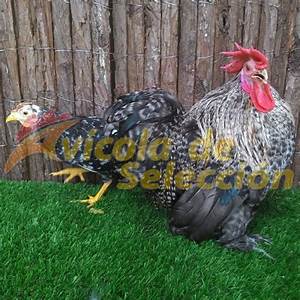
Label: chicken